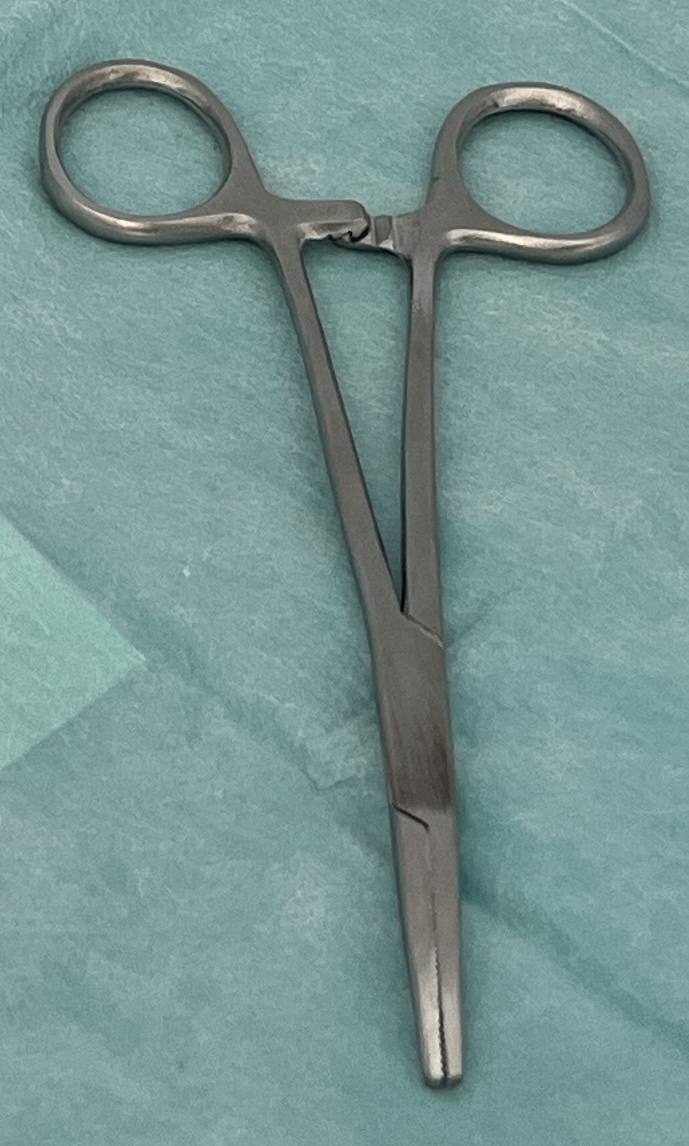
Hinged instrument state: closed